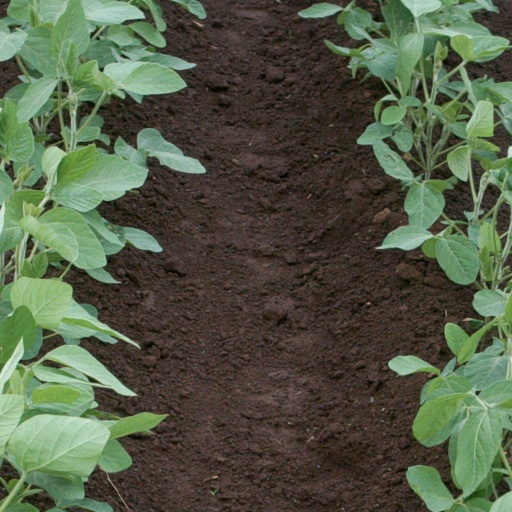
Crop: soybean